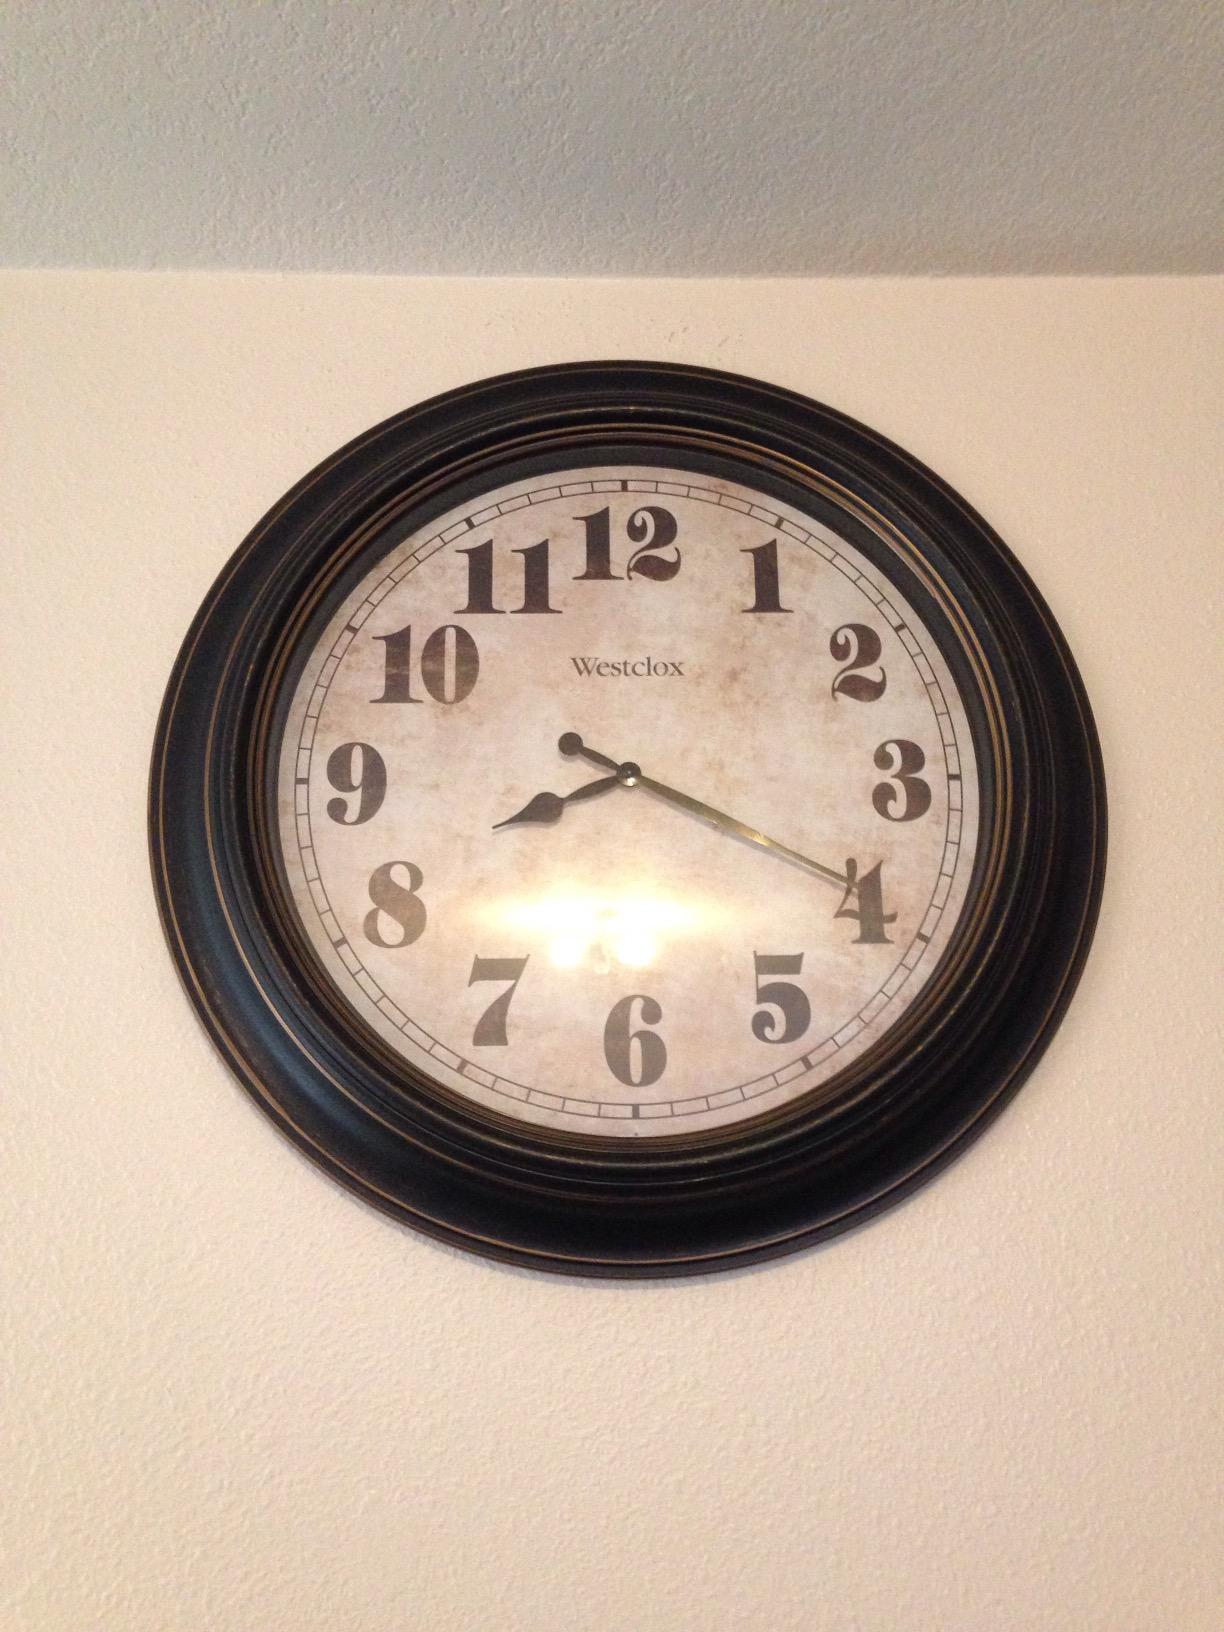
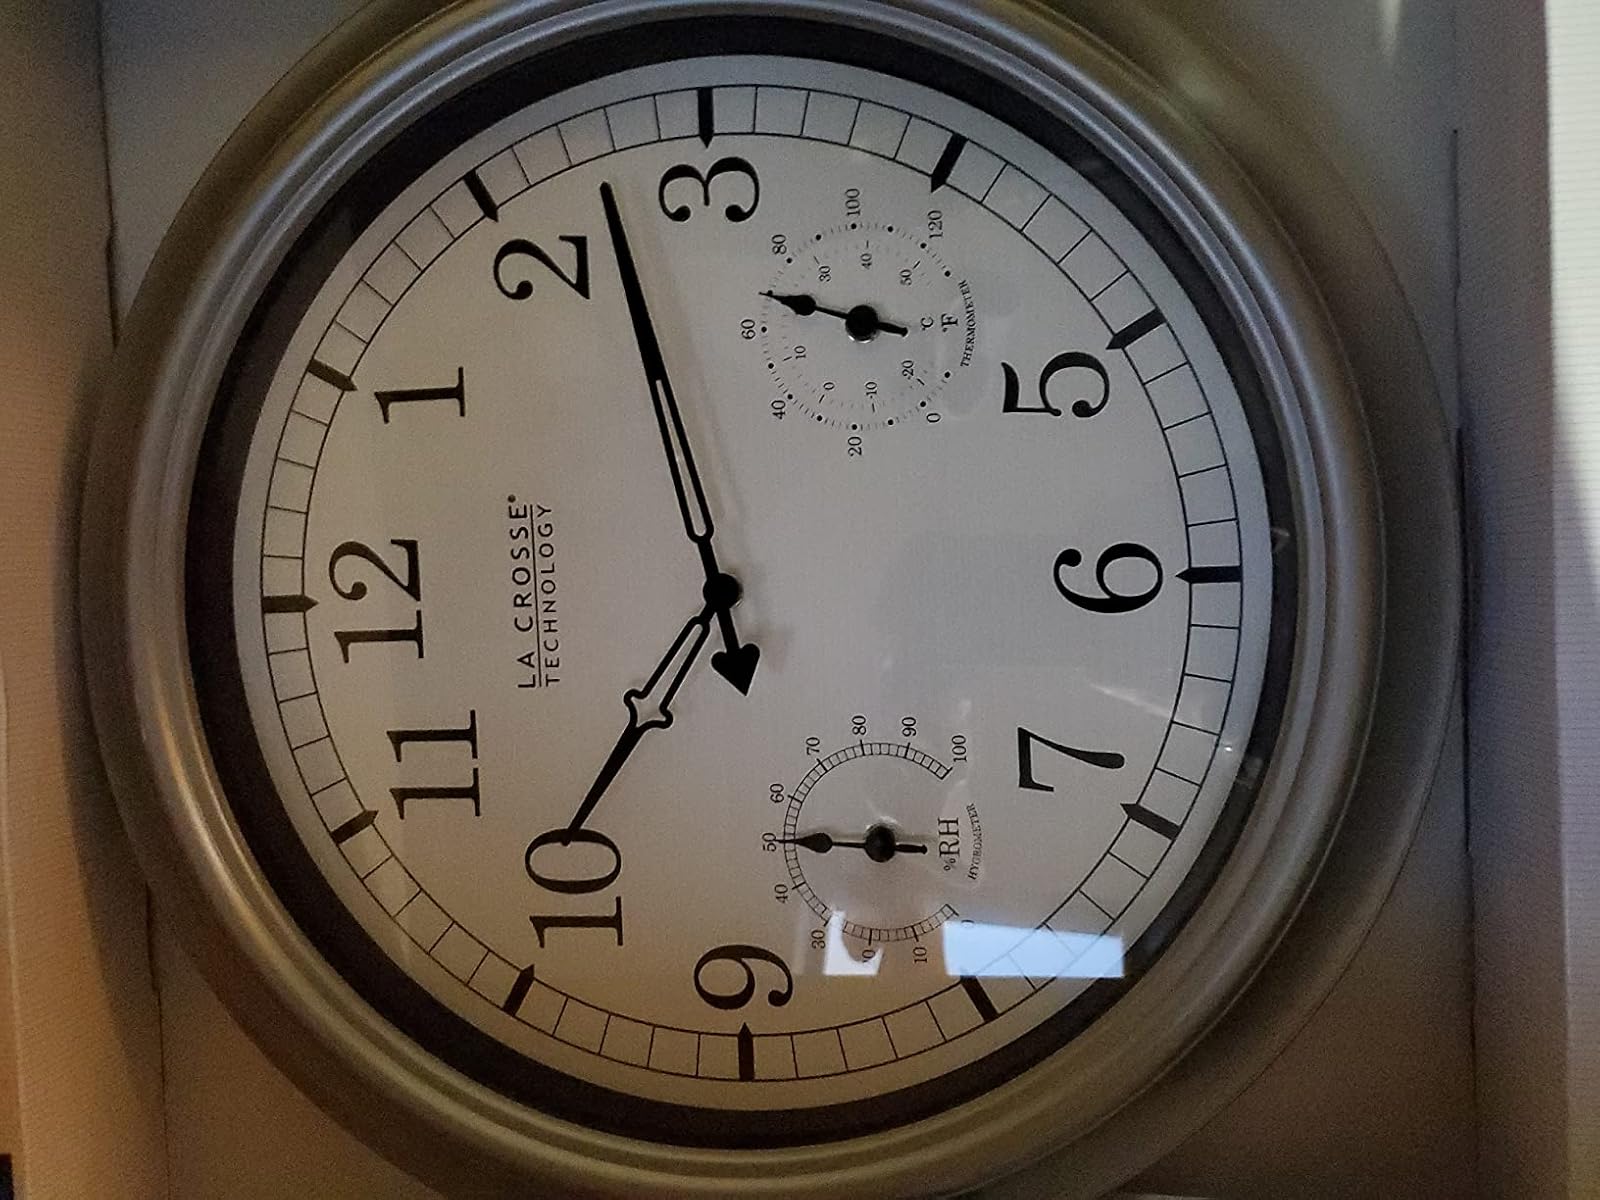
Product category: clock
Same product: no